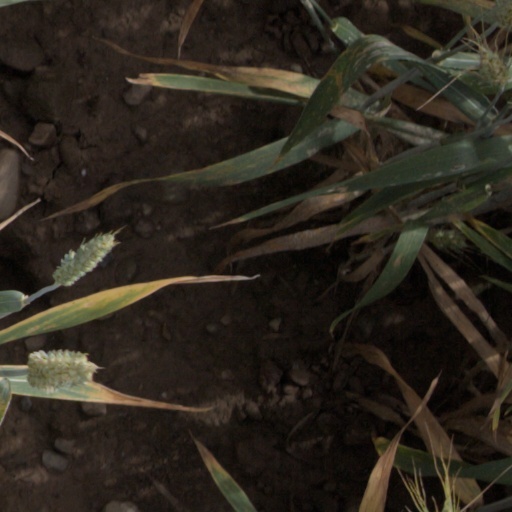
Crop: wheat